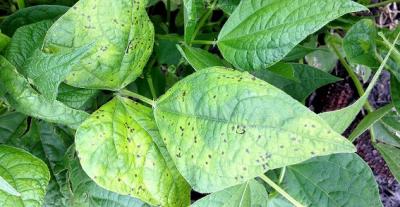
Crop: unknown
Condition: bean_halo_blight